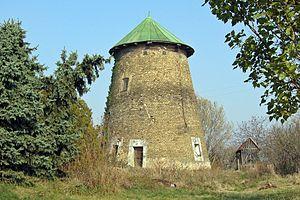
Tataháza est un village et une commune du comitat de Bács-Kiskun en Hongrie.